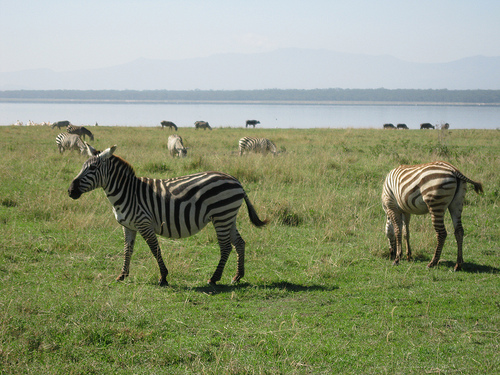
question: どこですか？
answer: 屋外です

question: 何がありますか？
answer: 草原です

question: 草原に何がいますか？
answer: 動物がいます

question: どんな動物ですか？
answer: 縞馬です

question: 縞馬は何頭いますか？
answer: たくさんいます

question: 縞馬は何をしていますか？
answer: 草を食べています

question: 草原の後ろに何がありますか？
answer: 川があります

question: どんな天気ですか？
answer: 良い天気です